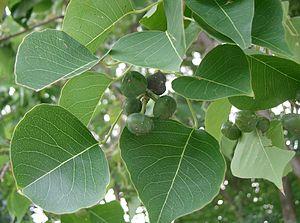
Triadica sebifera, ou Croton sebiferum c'est-à-dire Croton porte-suif Stillingia sebifera vulg. Suiffier ou Gluttier porte-suif (Juss., Jacq.) est une espèce d'arbre originaire d'Asie (Est de la Chine centrale (Vallée du Yangzi Jiang), Taïwan et Japon, Java ), et importé aux États-Unis, où il est devenu une espèce envahissante, poussant généralement aux latitudes inférieure à 32 °.